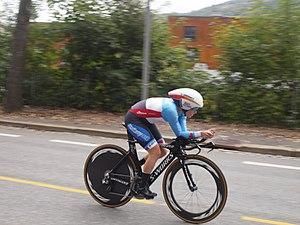
La saison 2017 de l'équipe cycliste Boels Dolmans est la huitième de la formation. L'arrivée de la championne olympique et vainqueur du Tour d'Italie 2015 Anna van der Breggen constitue la principale addition à l'effectif. La spécialiste des classiques flandriennes Amy Pieters et la prometteuse Jip van den Bos, toutes deux également néerlandaises rejoignent l'équipe. Au niveau des départs, Evelyn Stevens prend sa retraite. L'autre départ de taille est celui de la spécialiste du contre-la-montre Ellen van Dijk. Romy Kasper et Demi de Jong changent également d'équipe.